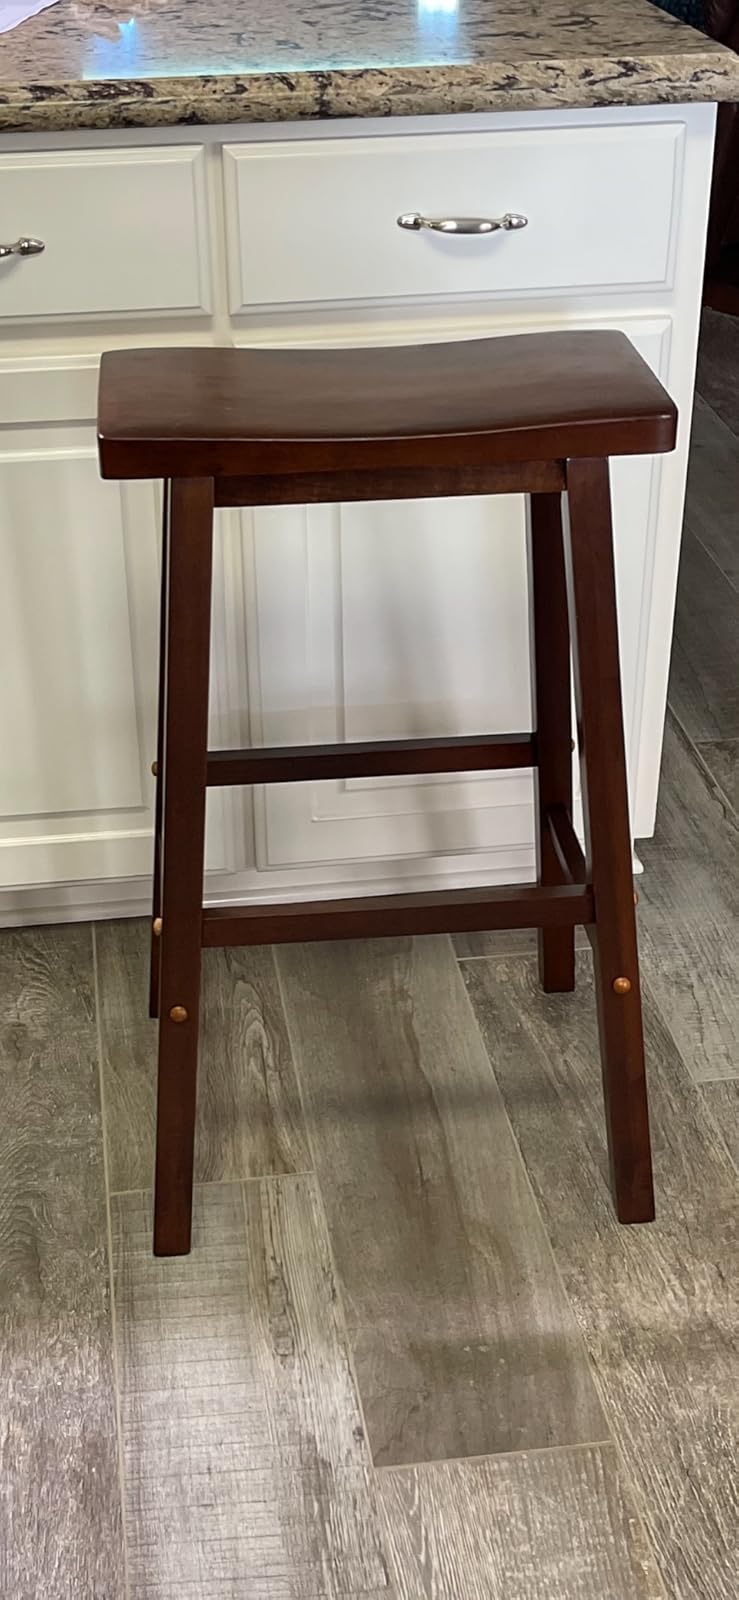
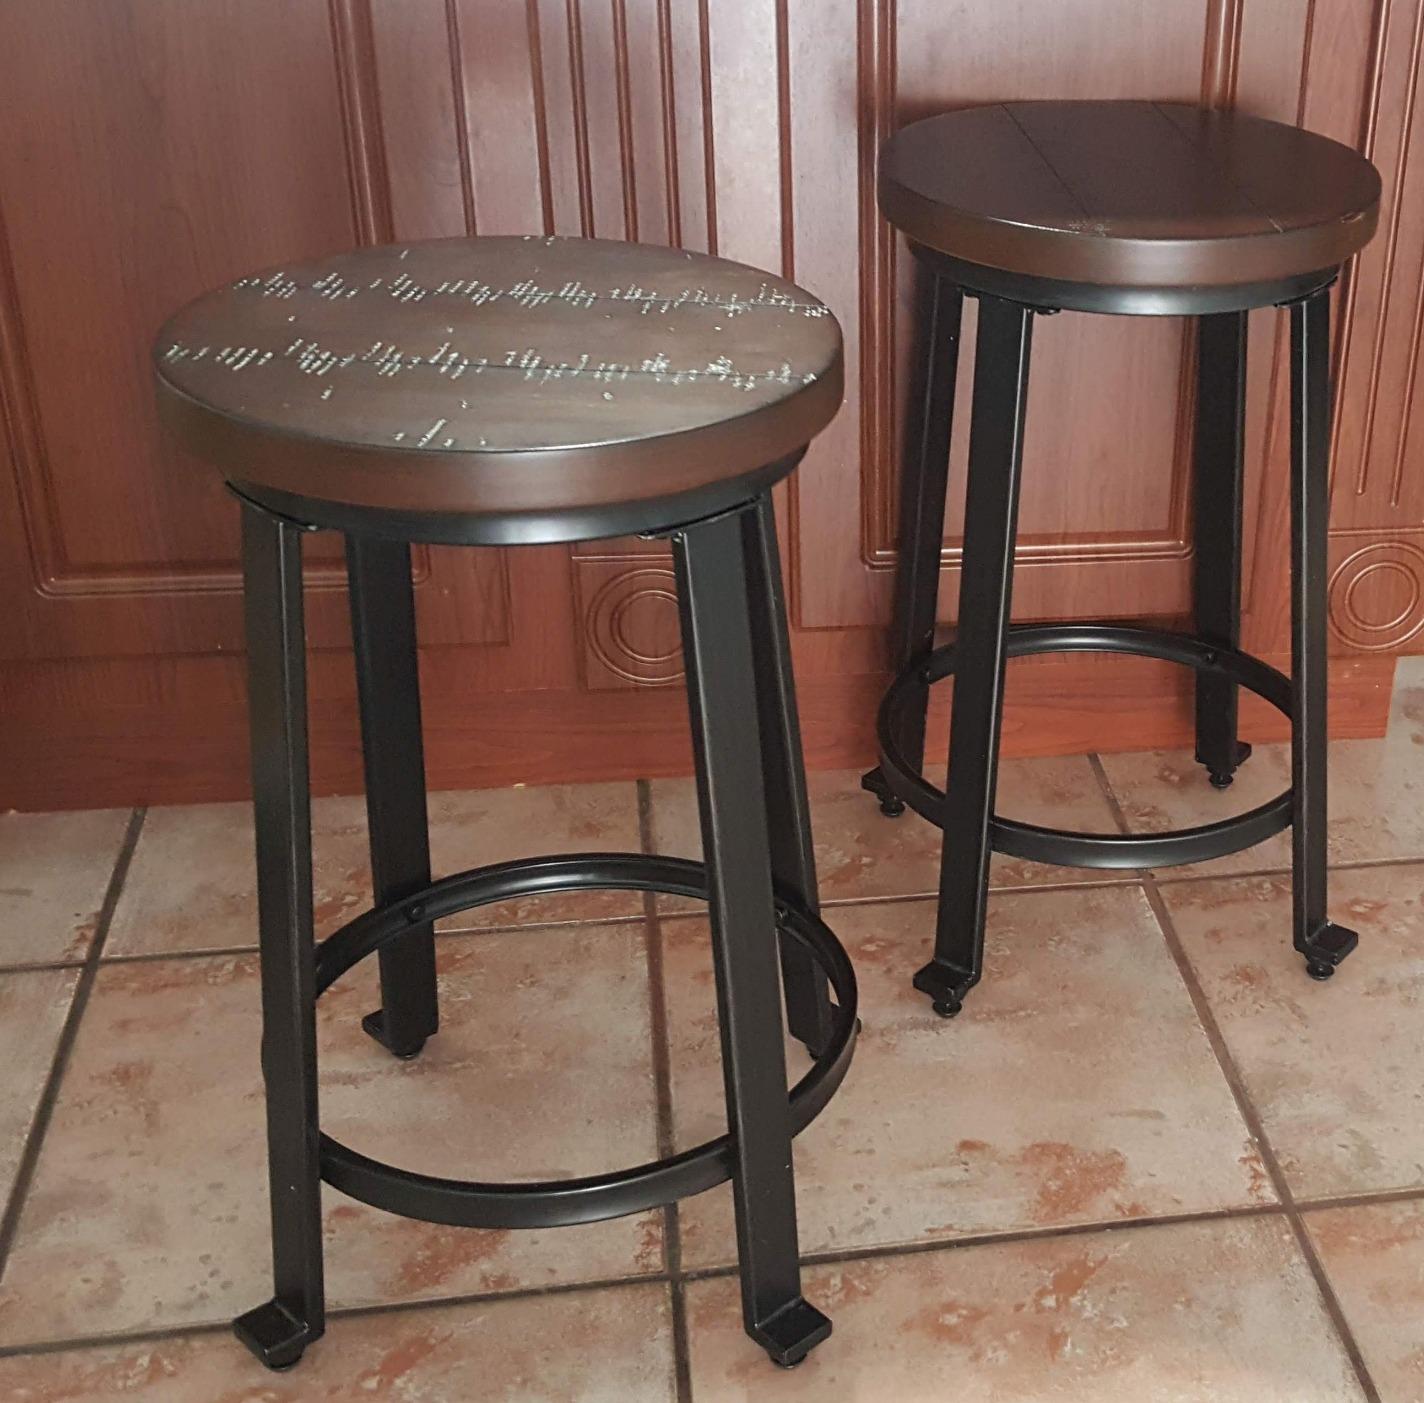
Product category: stool
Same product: no